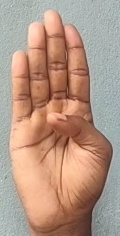
ASL sign: B